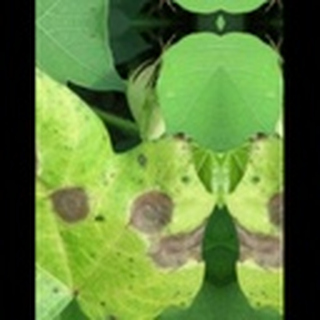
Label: cotton_target_spot